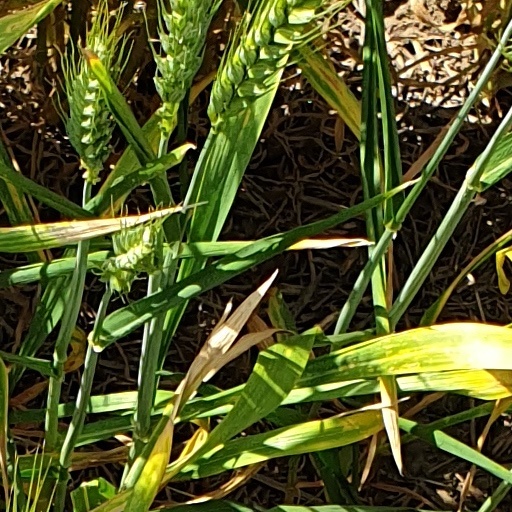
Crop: wheat